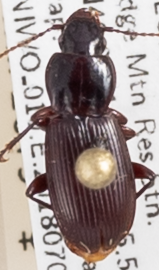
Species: Pterostichus restrictus
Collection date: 2018-07-03
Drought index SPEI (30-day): -0.82
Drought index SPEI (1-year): -0.692
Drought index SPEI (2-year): -0.1